Son of a Bad Man

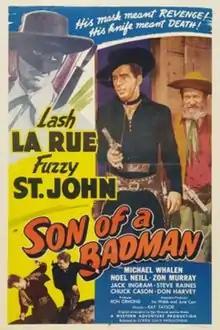
Theatrical release poster

Son of a Bad Man is a 1949 American Western film directed by Ray Taylor starring Lash LaRue and Al "Fuzzy" St. John. The film was shot at the Iverson Movie Ranch.